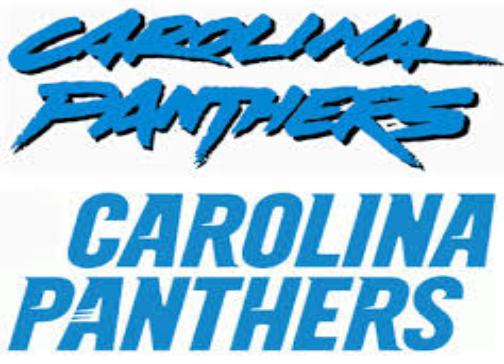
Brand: Carolina-1
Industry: Others